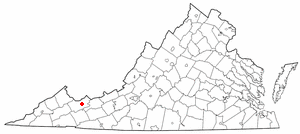
La ville américaine de Tazewell est le siège du comté de Tazewell, dans l’État de Virginie. Lors du recensement de 2010, sa population s’élevait à 4 627 habitants.